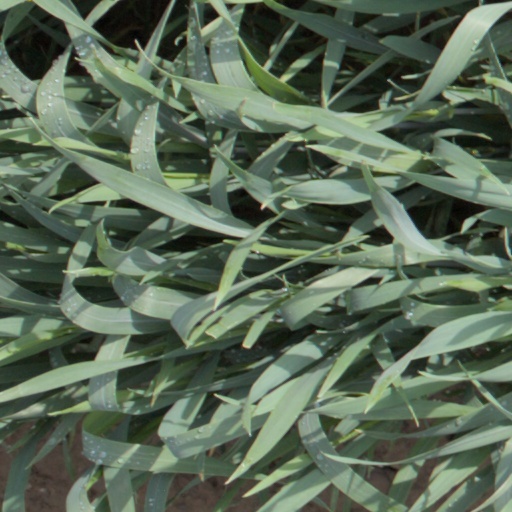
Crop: wheat